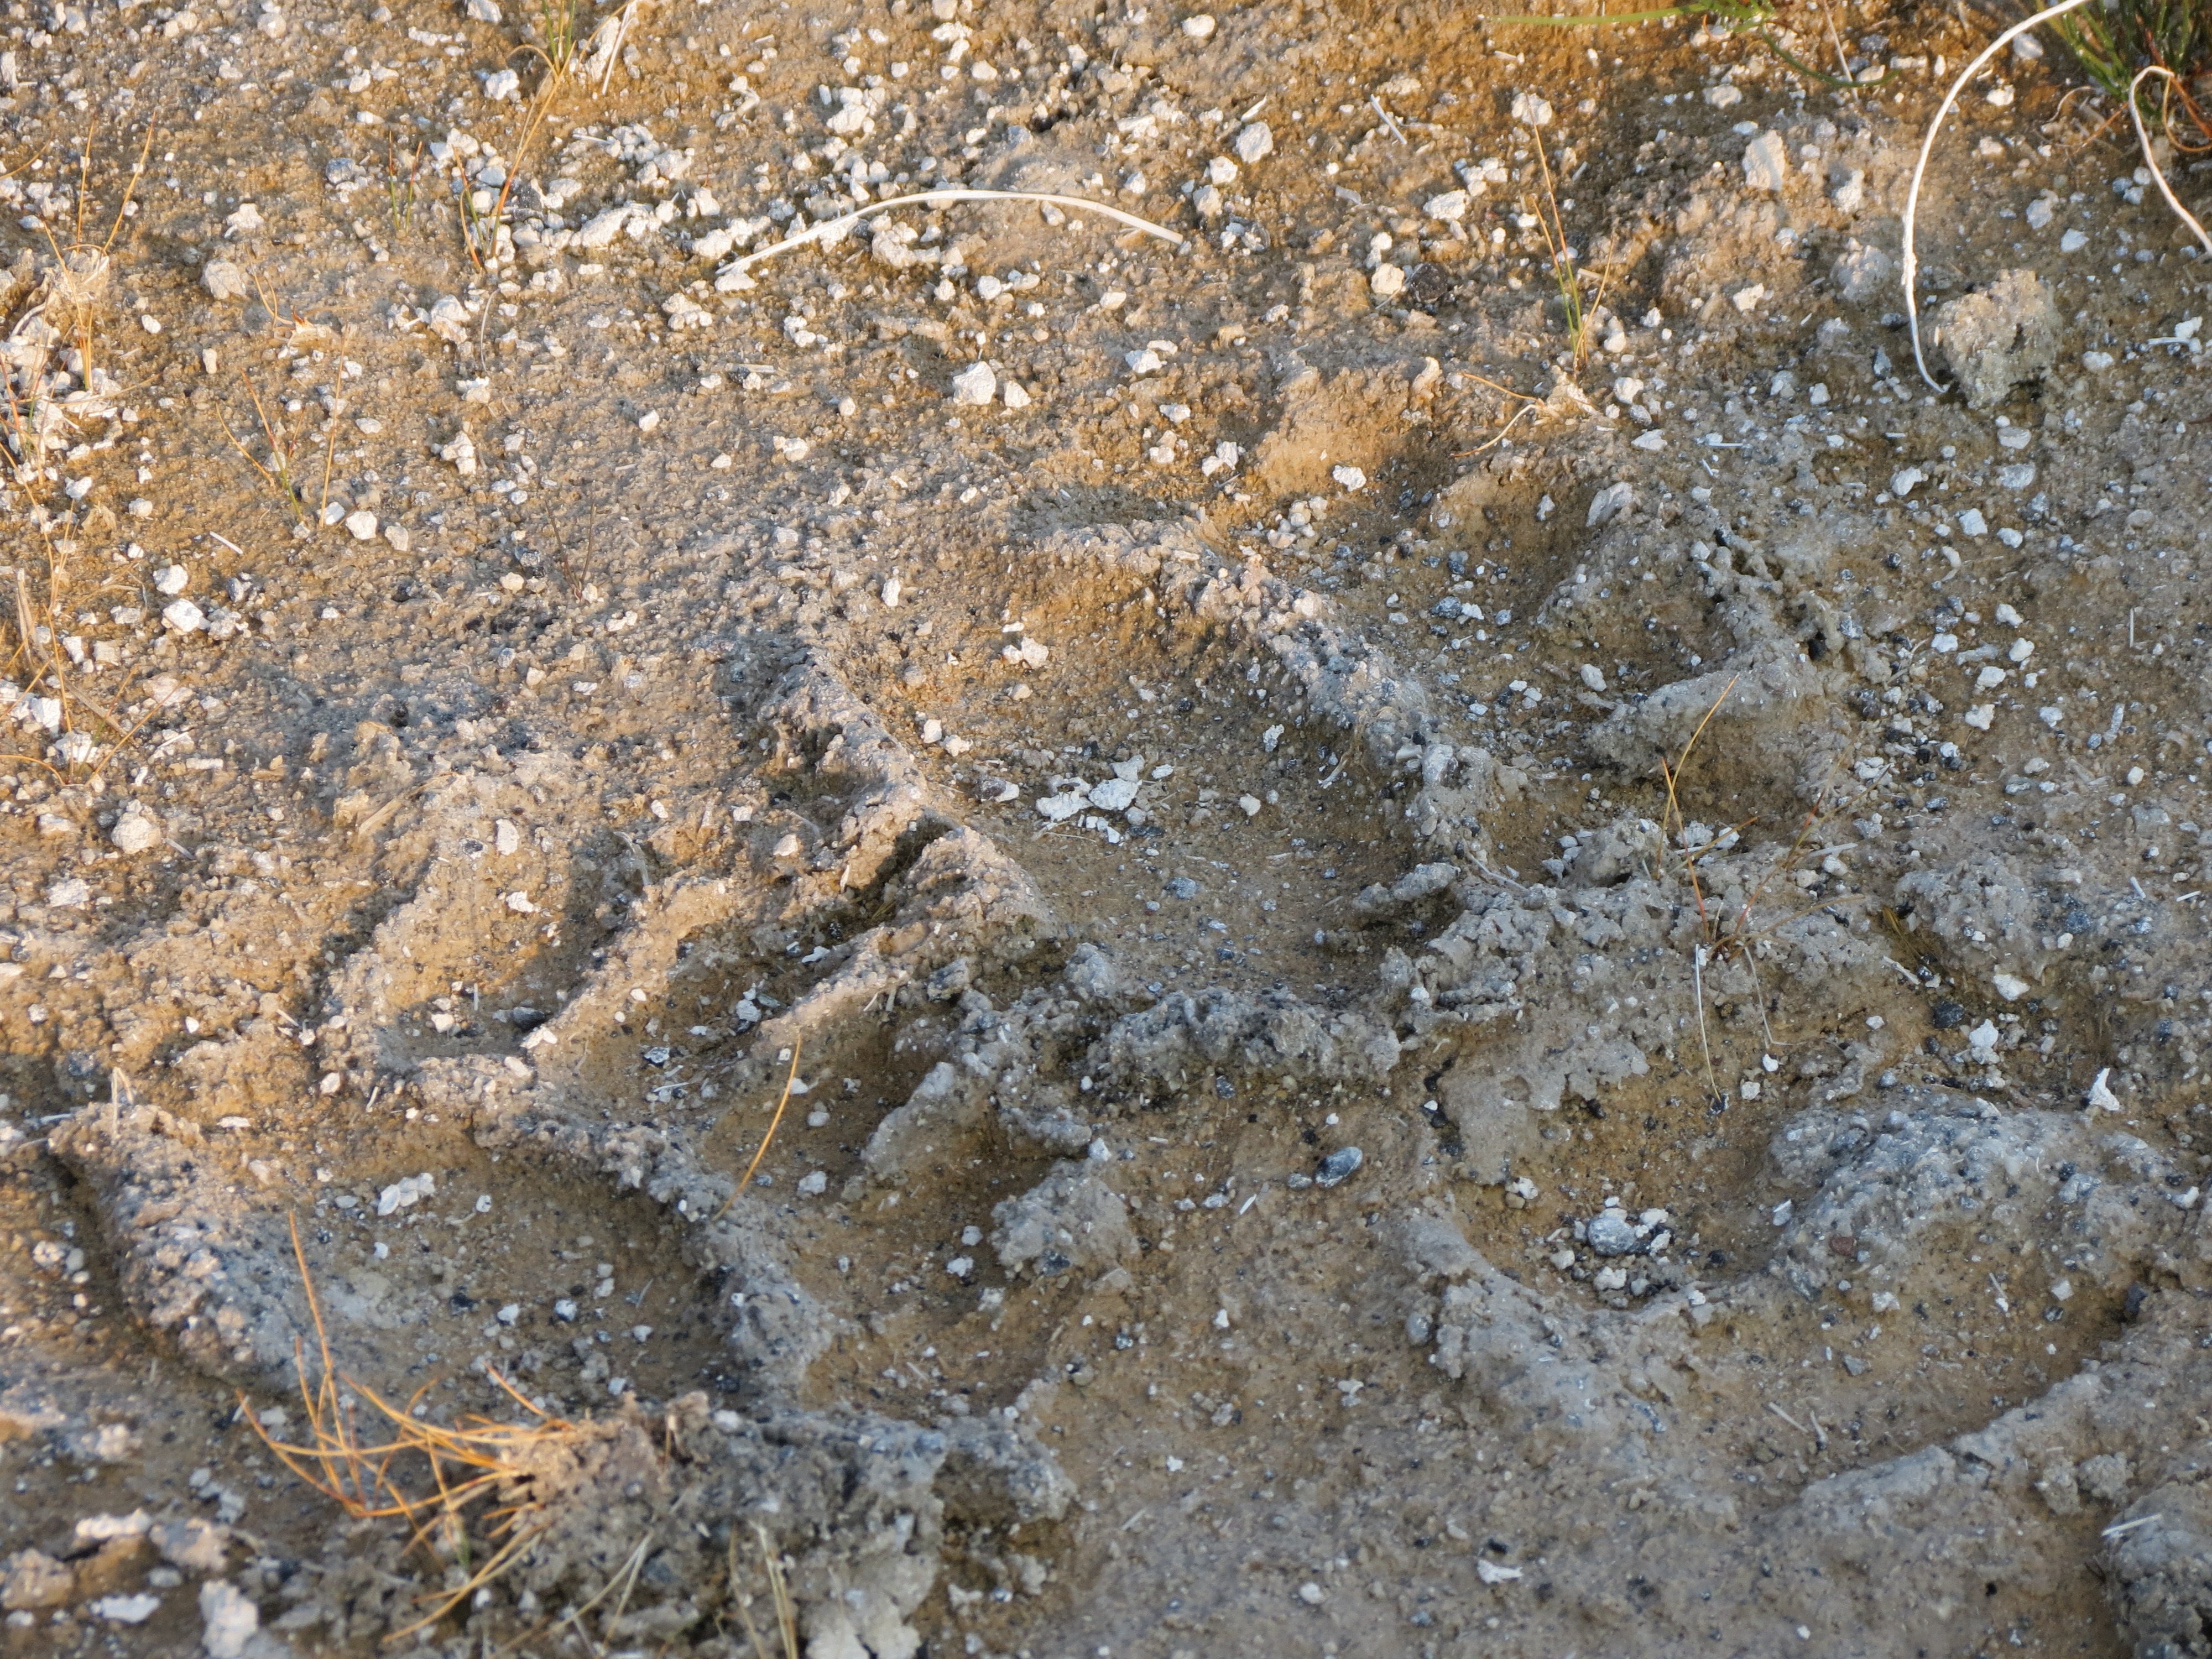
nature, sand, rock, texture, asphalt, bear, wildlife, dirt, soil, material, footprints, tracks, geology, animals, wide, imprint, road surface